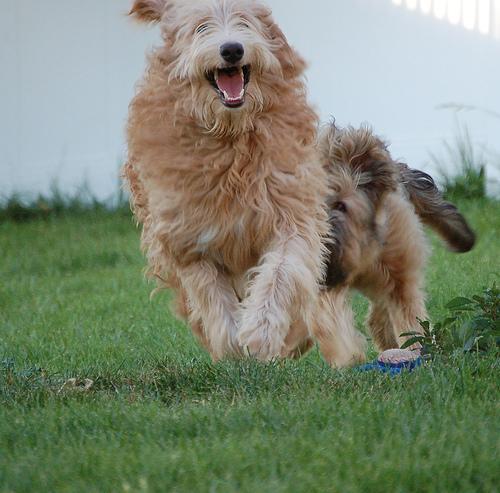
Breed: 230-n000041-briard